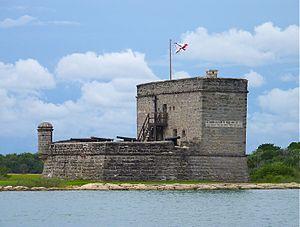
Cette liste recense les monuments nationaux américains.